Guggenheim Helsinki Plan

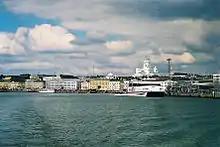
Eteläsatama, the new site of the proposed museum, seen from the bay

In September 2013, the Guggenheim Foundation advanced a revised proposal under which the museum would focus on Nordic and international architecture and design in the context of other forms of modern and contemporary art. Educational programs at the museum would provide opportunities for children and adults to expand their experience of the visual arts. The project's architect was to be chosen through an international competition. The proposal eliminates the controversial proposed merger with Helsinki Art Museum, although this results in the loss of the 700,000 euro government subsidy, and the new museum is envisioned to gradually build up a permanent collection from parts of its exhibitions. The Guggenheim's licensing fee would be funded by private sources. Operating and administrative costs are estimated at about 10% lower than the original plan, and annual revenues are projected to be slightly higher, as annual visitors are estimated at 550,000. Journalist Lee Rosenbaum called the new estimates, again prepared with the assistance of Boston Consulting Group, "speculative at best".